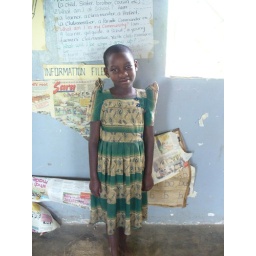
This Compassion girl is wearing a traditional (albeit tiny) dress worn by the Buganda (Central region). Notice the puffy sleeves.